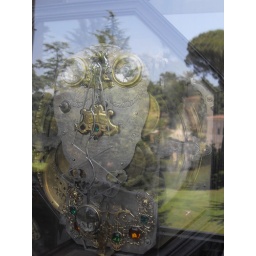
Actually the back of a clock in a glass case in front of a window in the vatican museum  Samsung M110